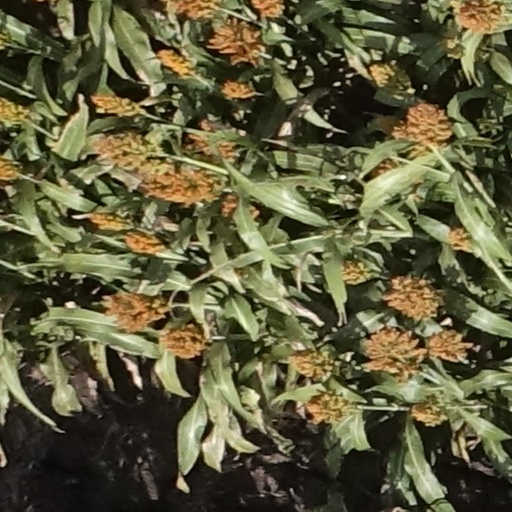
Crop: sorghum